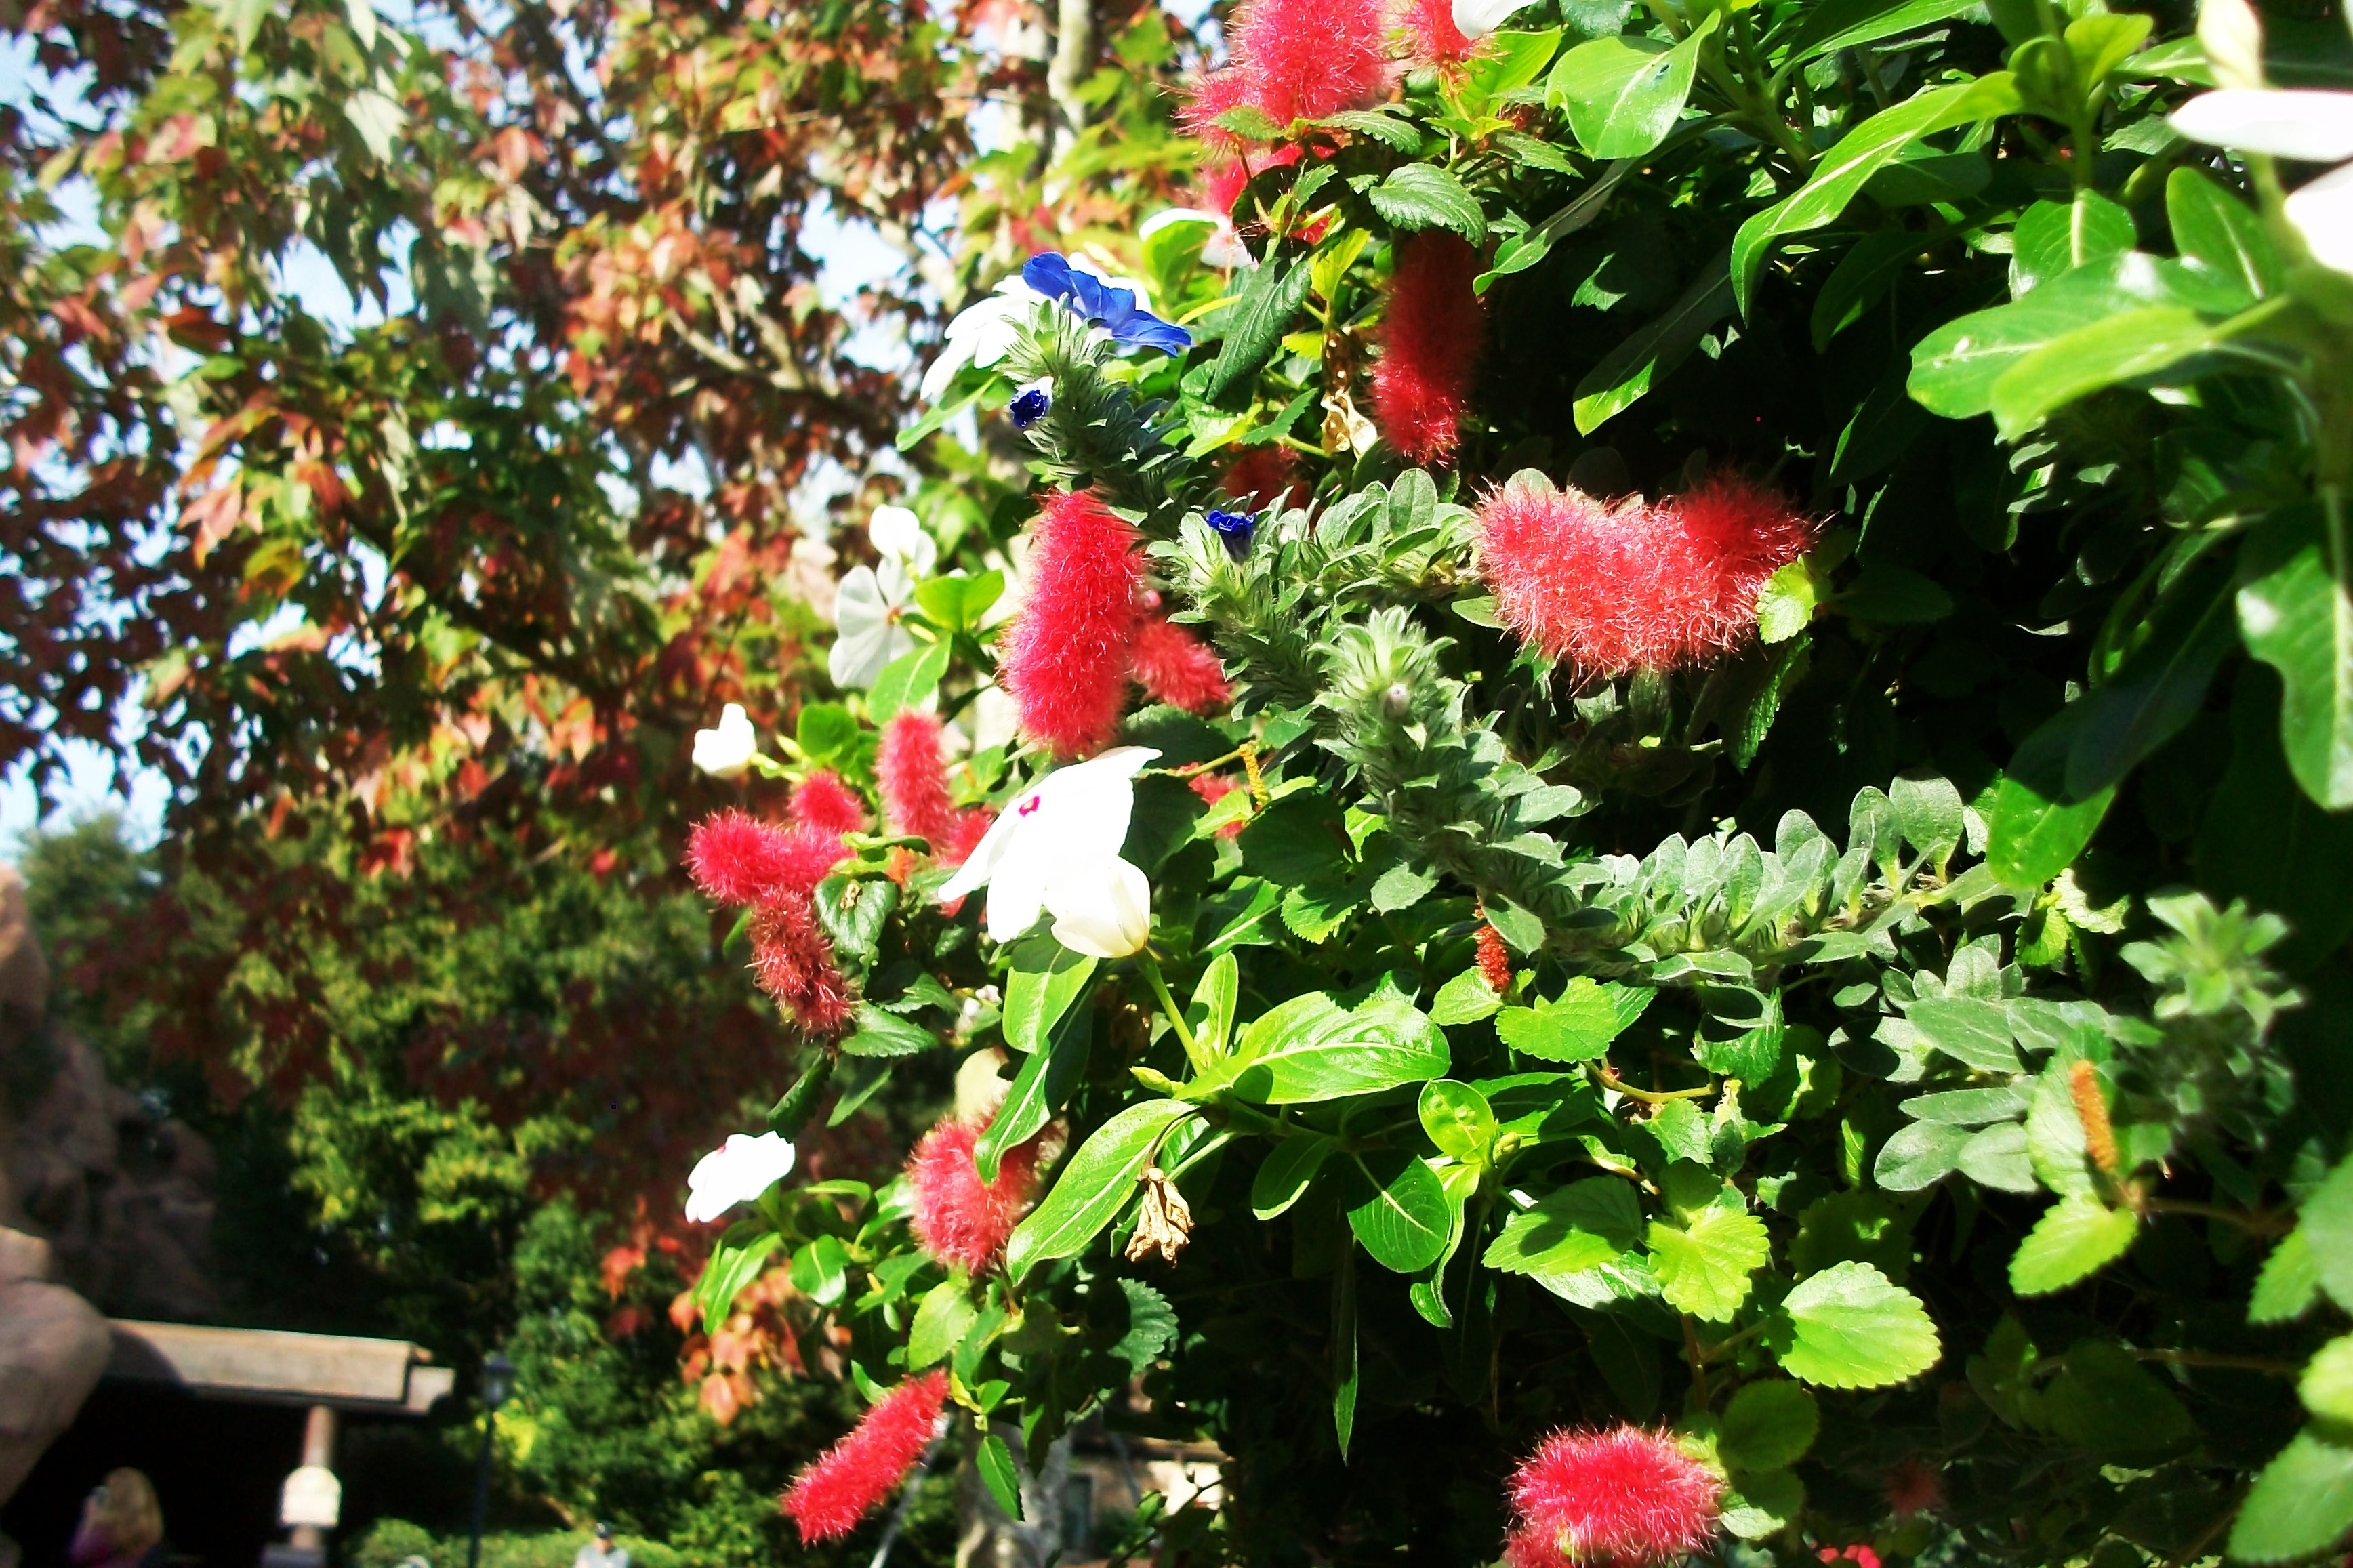
plant, flower, produce, botany, garden, flora, shrub, floristry, flowering plant, garden roses, annual plant, land plant